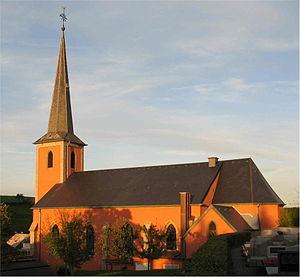
L'église de Boevange-sur-Attert (Luxembourg) Lëtzebuergesch: Kierch vu Béiwen-Atert
Boevange-sur-Attert est une section et un village de la commune luxembourgeoise d'Helperknapp située dans le canton de Mersch.